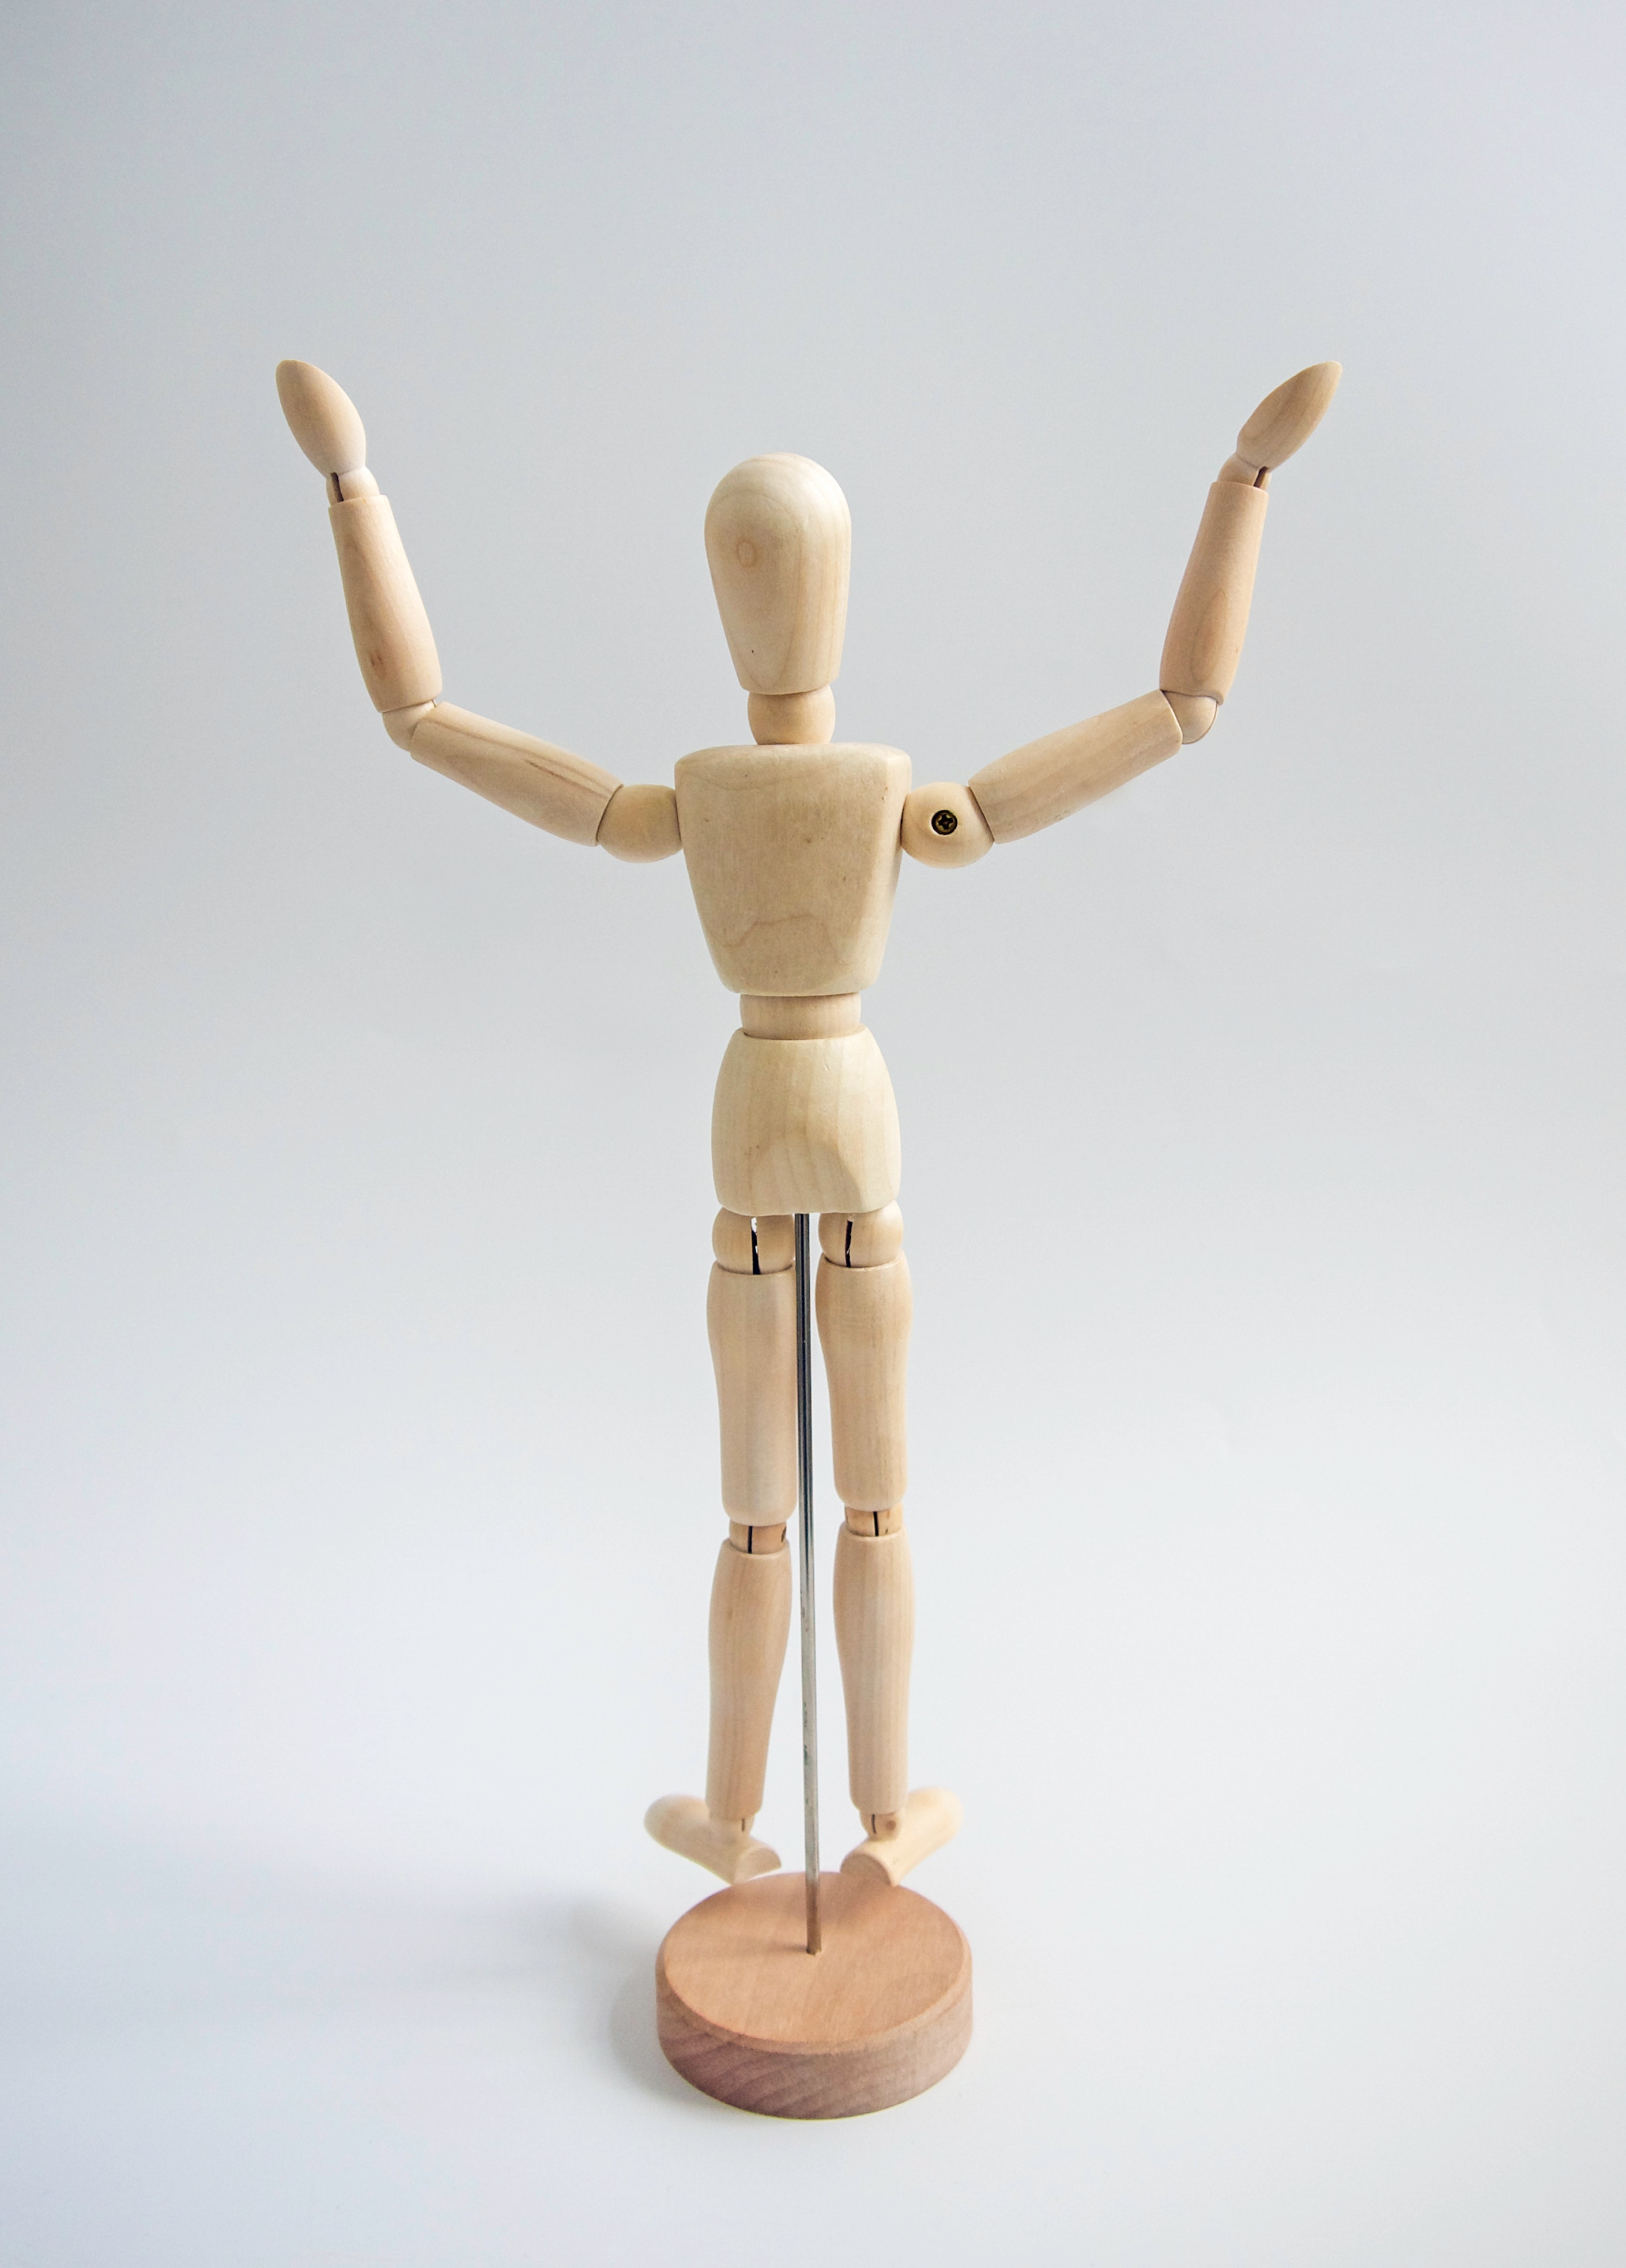
art, head, arm, toy, leg, human body, gesture, wood, trunk, elbow, thumb, fictional character, balance, figurine, chest, collectable, symbol, machine, wrist, human leg, action figure, metal, shadow, animation, visual arts, skeleton, bone, sitting